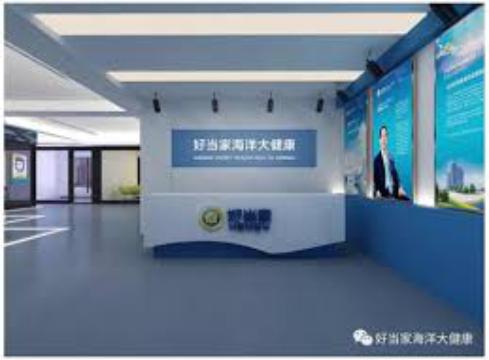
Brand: Homey
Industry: Food